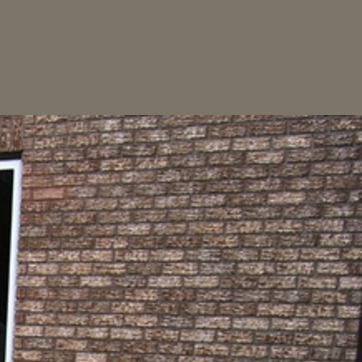
Material: brick